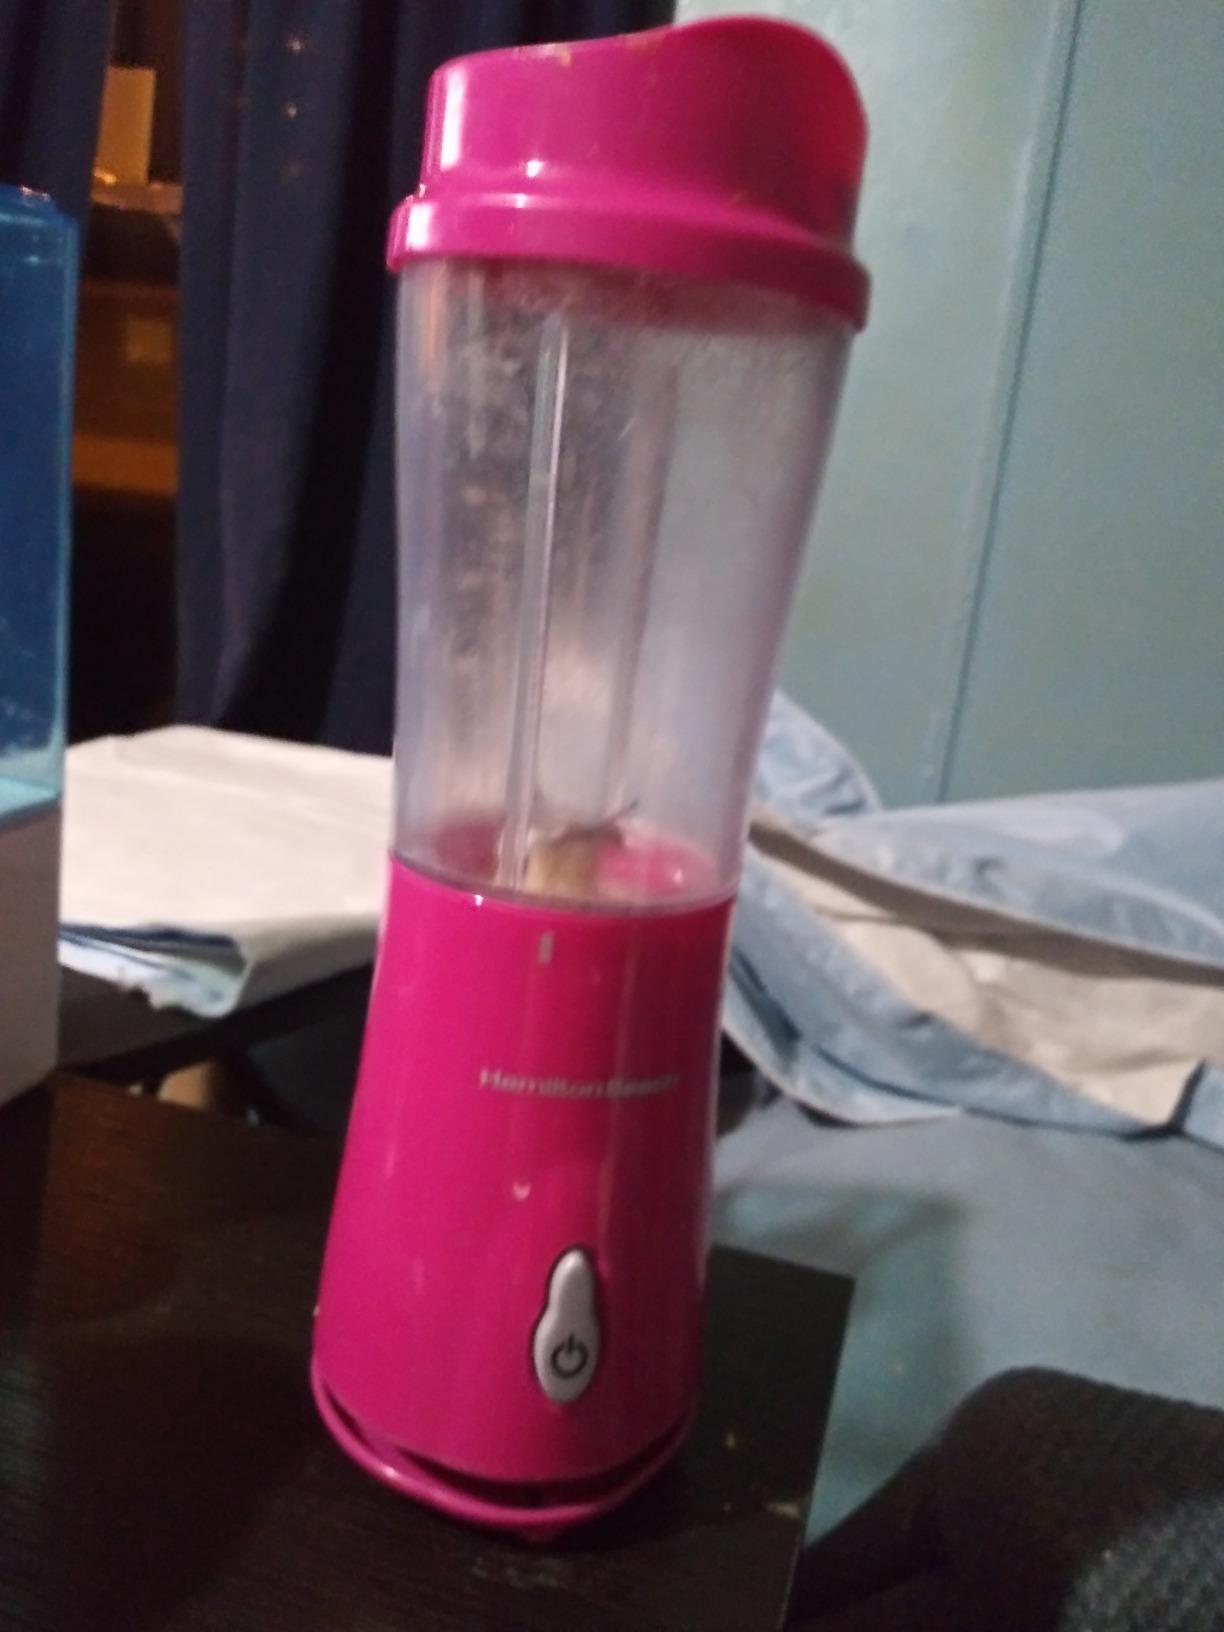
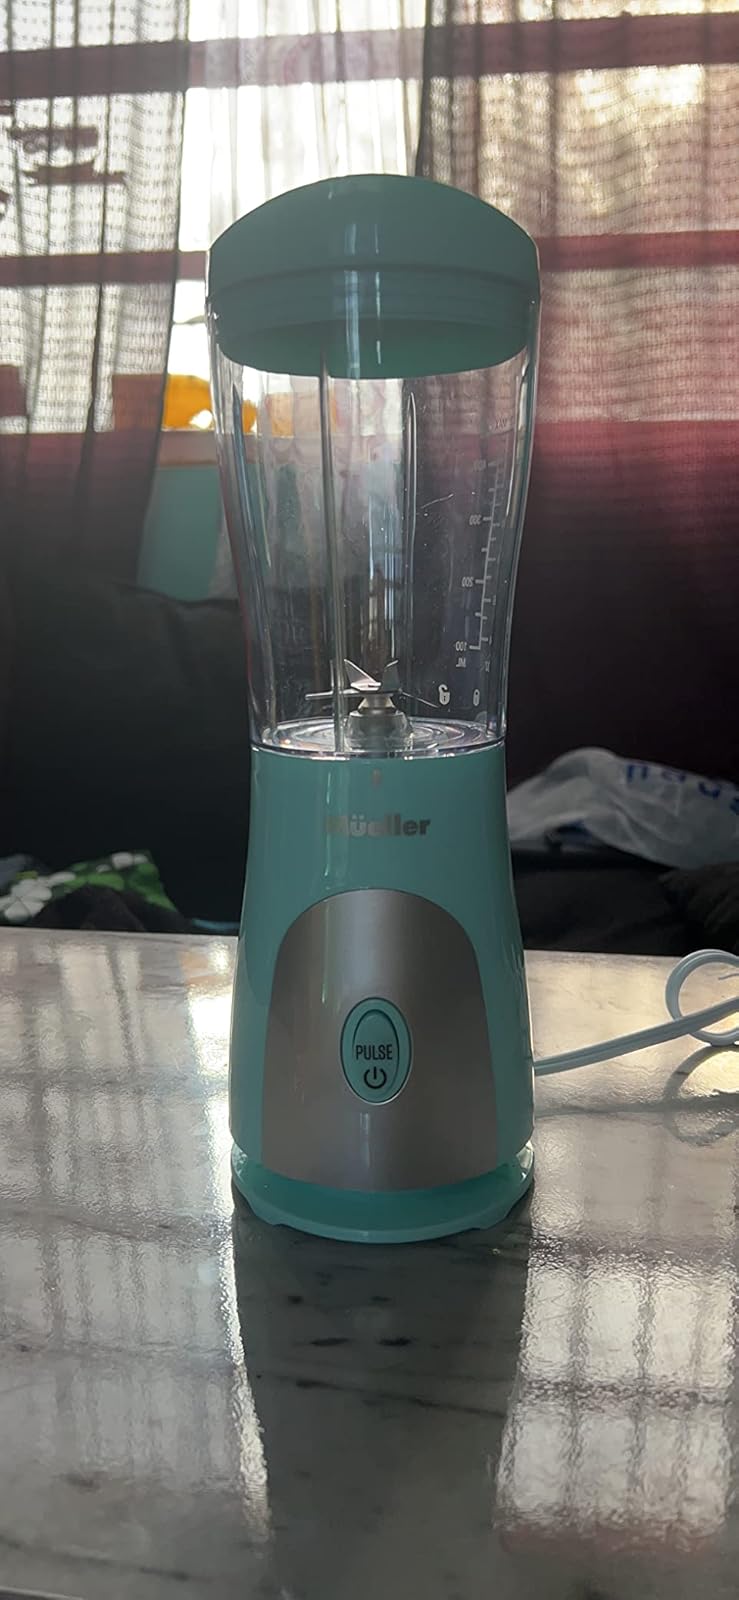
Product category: items_blender
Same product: no